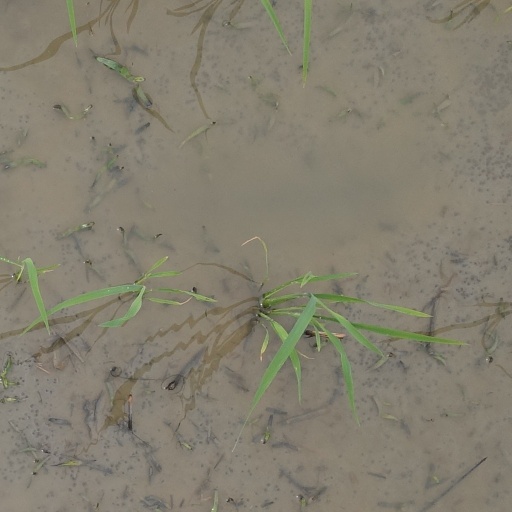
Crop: rice